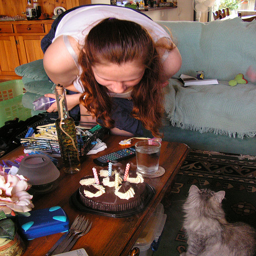
a woman looks down on a cake with candles in it
A woman is leaning over a cake on a table
A woman bent over a table blowing out candles on a cake.
A woman that is bending over a table.
A woman bending over a cake with candles next to a cat.